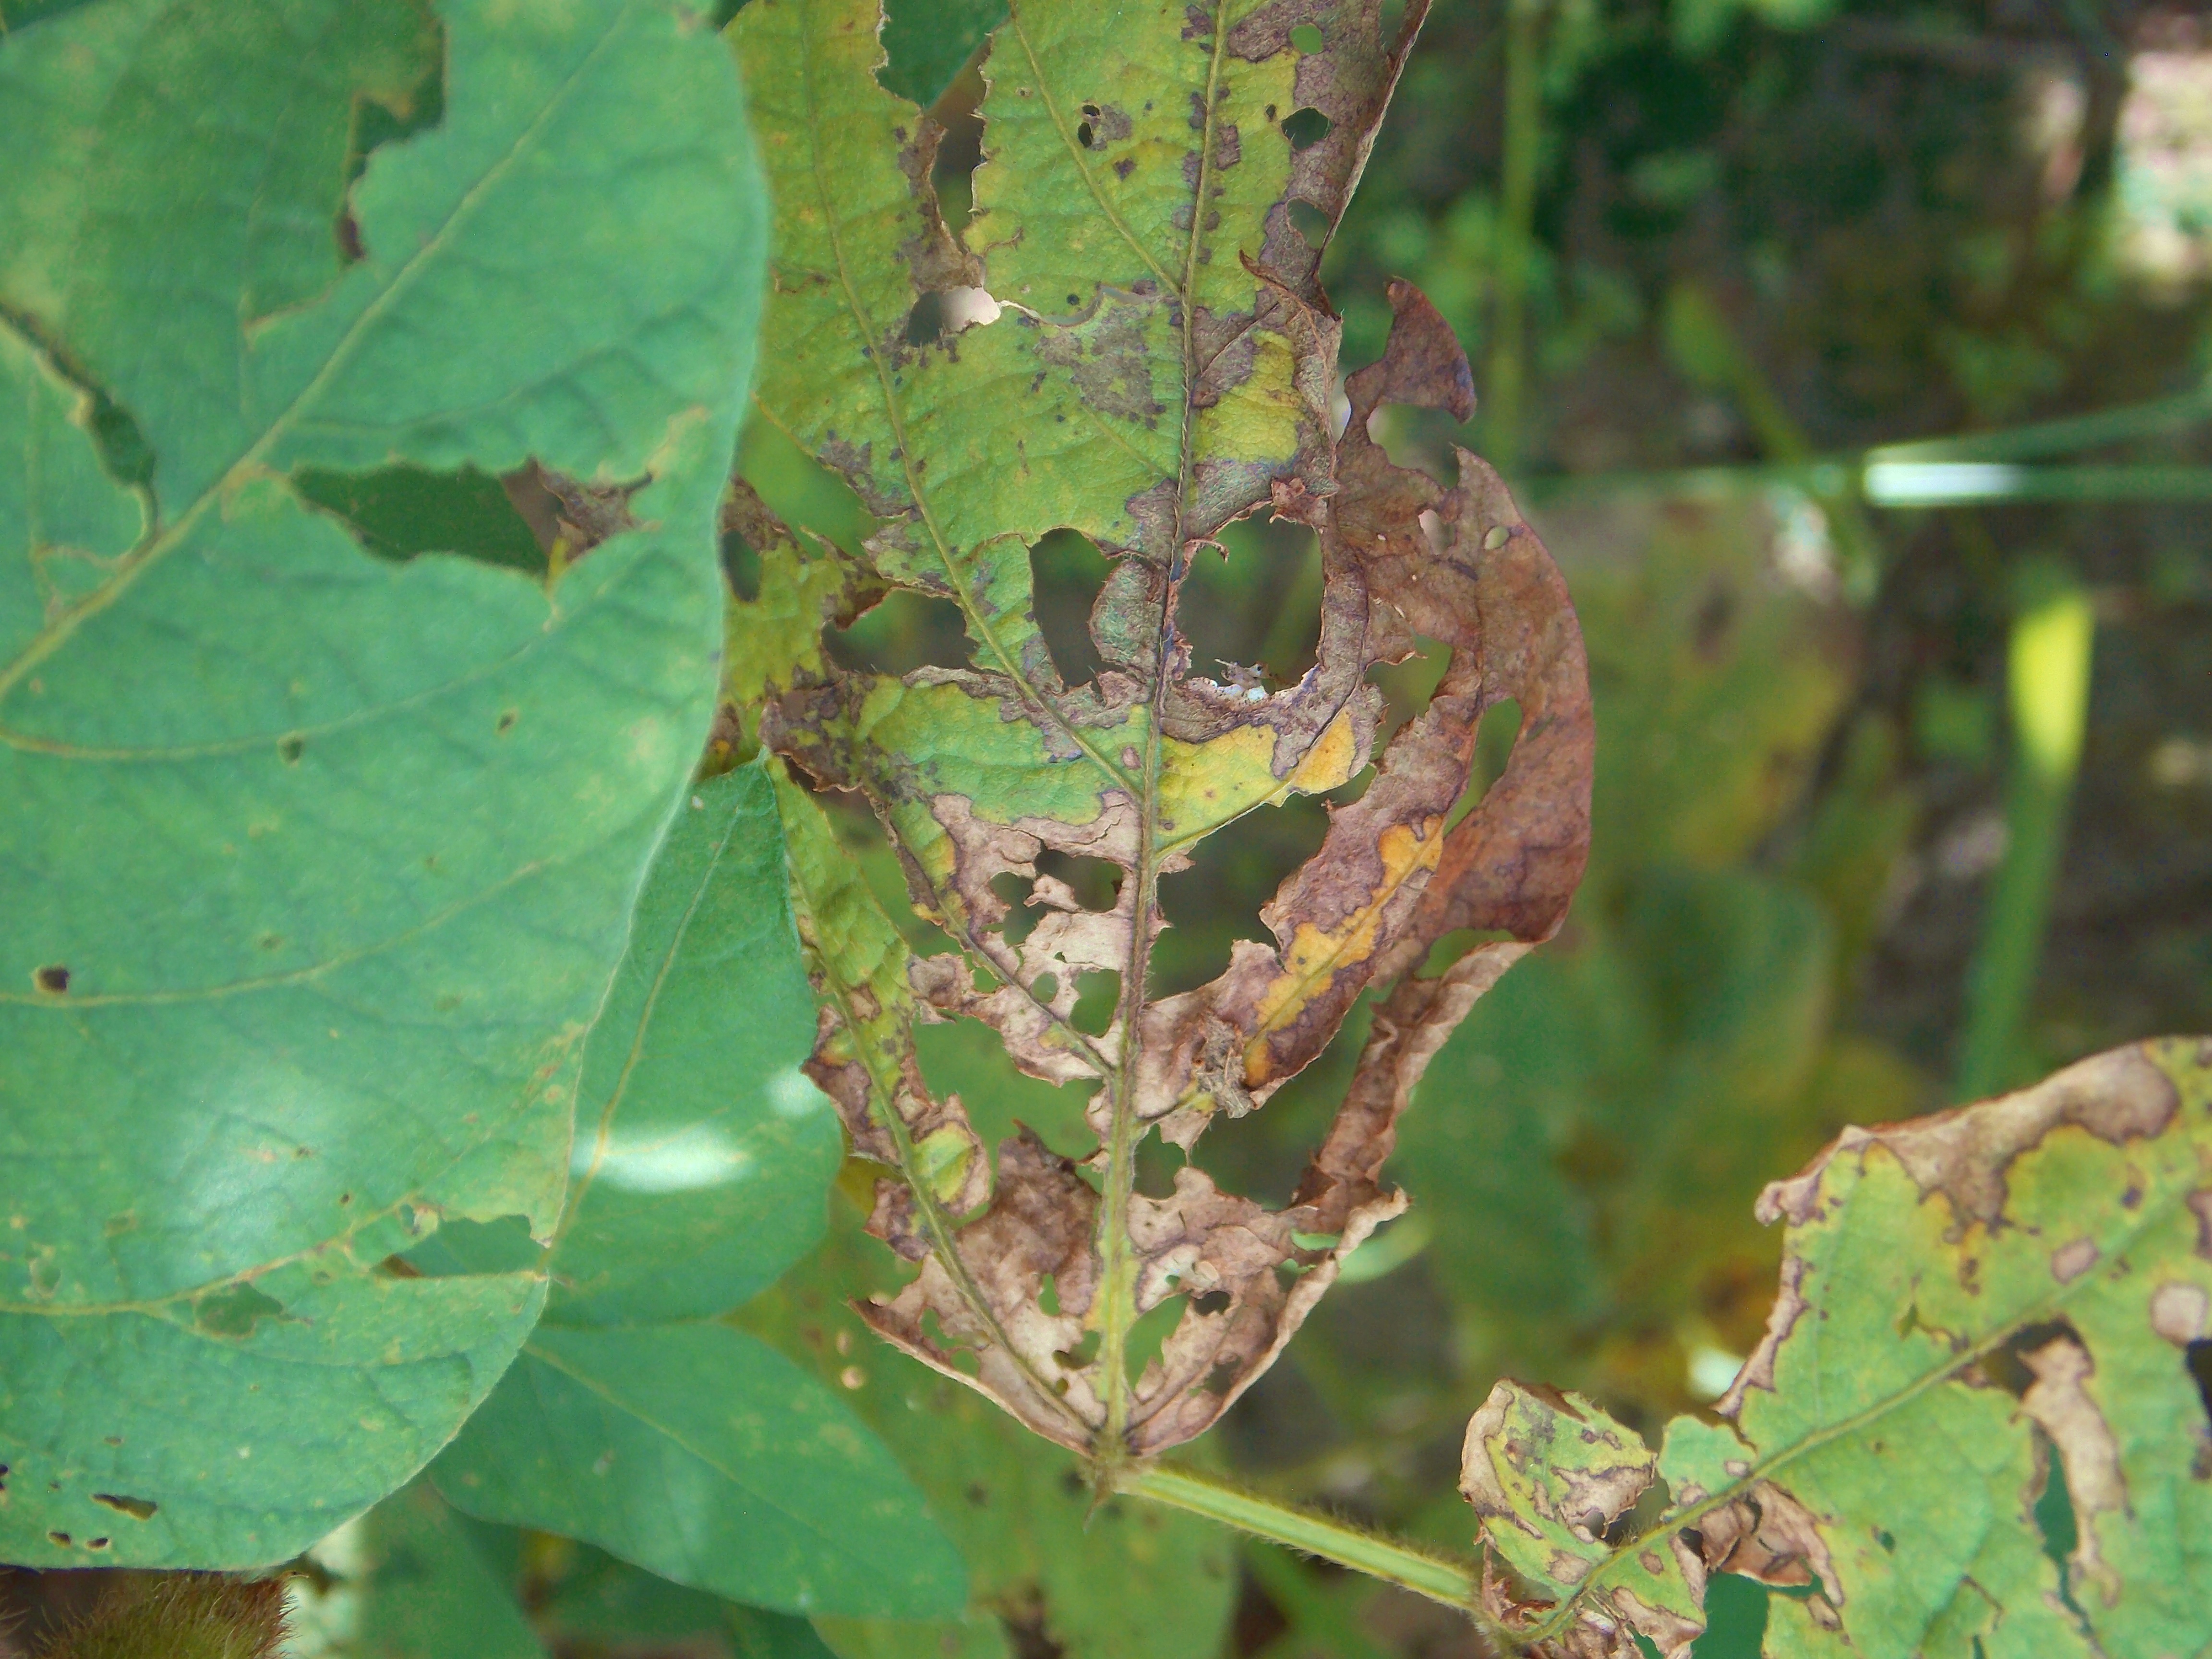
Label: Disease